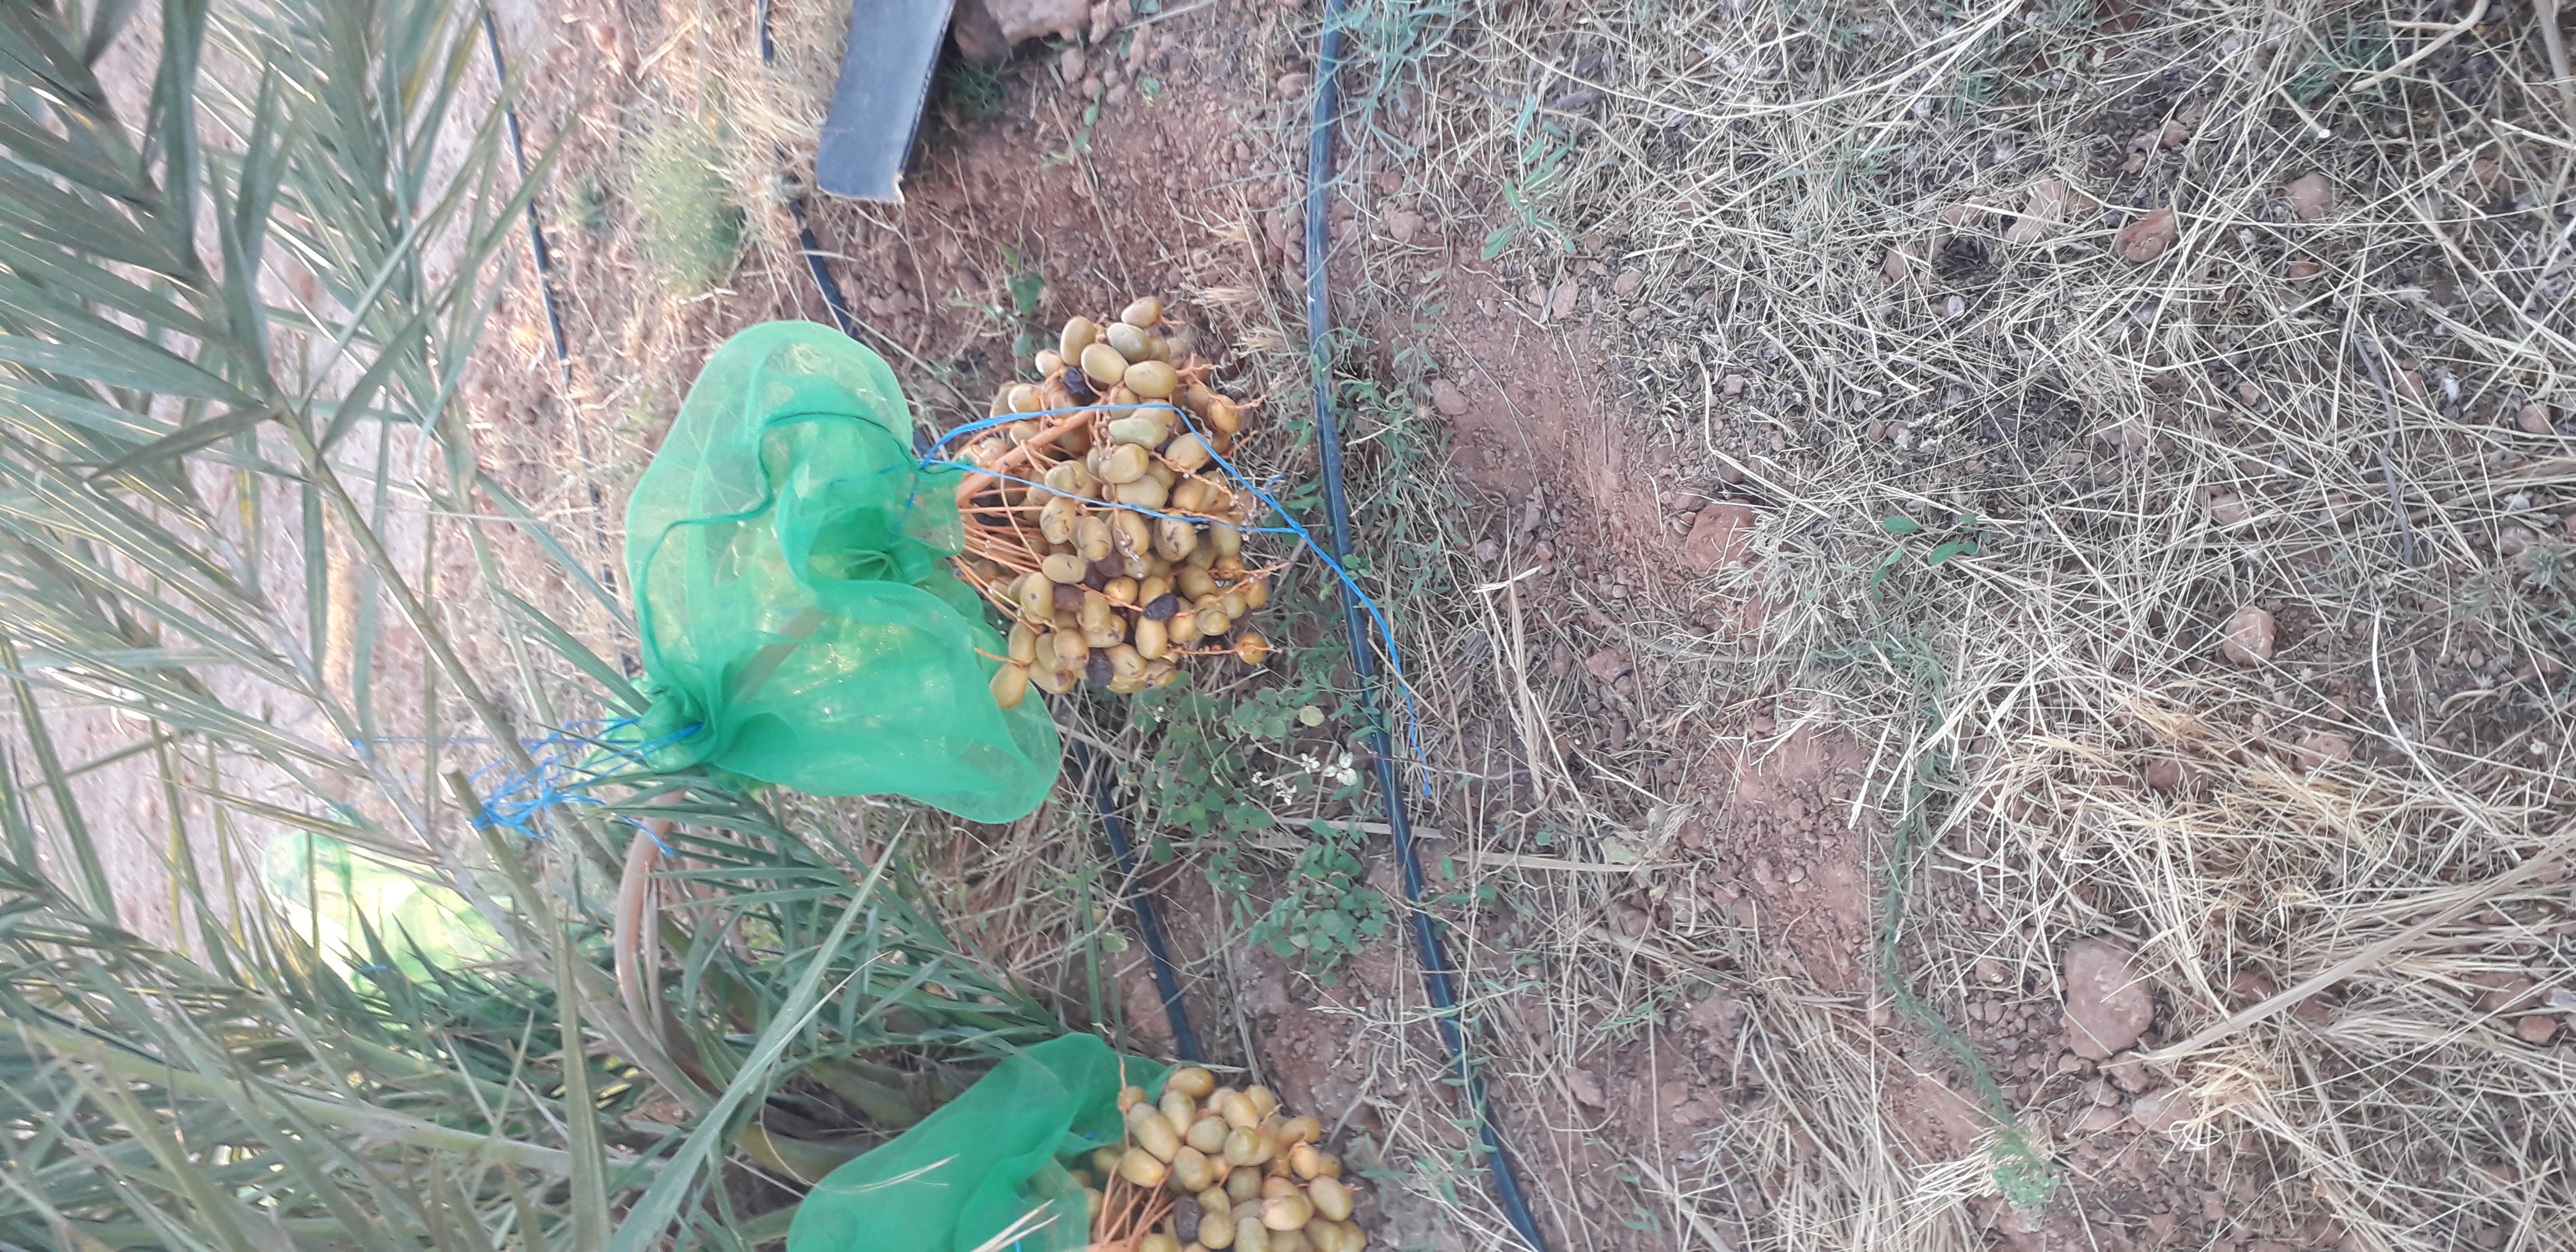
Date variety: Boufagous